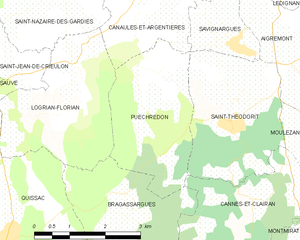
Puechredon est une commune française située dans le département du Gard en région Occitanie.